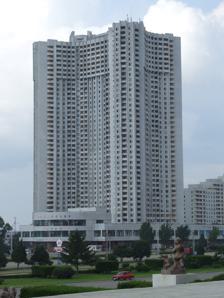
Building: Kwangbok Street 1
Country: North Korea
Year built: 1989
Tower in Pyongyang, North Korea Kwangbok Street 1 광복길 1 ( Korean ) General information Status Completed Type residential Location Mangyongdae-guyok , Pyongyang Town or city Pyongyang Country North Korea Coordinates 39°02′05″N 125°41′36″E / 39.0346°N 125.6932°E / 39.0346; 125.6932 Completed 1989 Height Antenna spire 144.3 metres (473 ft) Technical details Structural system Concrete Floor count 42 Kwangbok Street 1 ( Korean : 광복길 1 ) is a high-rise residential skyscraper in Pyongyang , North Korea . Built in 1989 within the "Kwangbok Street Apartments" project, the tower stands at 144 m (472 ft) tall and is divided into 42 floors. The tower resembles the 1970s and 1980s totalitarian architecture style very widespread and common in North Korea . Architecture Concept Transforming the construction of Changgwang street beginning with the 1980s, high-rise apartment buildings, cultural and welfare facilities were built and equipped with all necessary facilities and free of charge. Following this was the construction of other streets in Pyongyang such as Kwangbok and Thongil, where more than a million households claimed to have been constructed by the North Korean Government. The Kwangbok Street Apartments were designed as a building complex set to project an image of a modern, forward-thinking society. These were designed for the bourgeoisie, as they stand alongside a green-spaced main boulevard with cylindrical or irregularly shaped rectangles volumetries with balconies made in bands that double as verandas. The Kwangbok Street 1 is part of the "Kwangbok Street Apartments" project which was built alongside the 4,4 km long Kwangbok Boulevard for the 13th World Festival of Youth and Students from 1989, and was meant to host households for the political elite of Pyongyang. See also List of tallest buildings in North Korea References